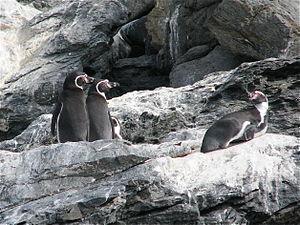
La réserve nationale Pingüino de Humboldt est une réserve naturelle dont le territoire est réparti sur trois îles : Chañaral, Choros et Damas, situées à la limite entre la région d'Atacama et la région de Coquimbo, au Chili. La réserve se trouve à quelque 100 kilomètres au nord de La Serena dans la région de Coquimbo et possède une superficie totale de 888,68 hectares.
Les aires protégées du Chili sont des zones qui ont une beauté naturelle ou une valeur historique importante, protégées par le gouvernement du Chili. Elles couvrent plus de 140 000 km², ce qui représente 19% du territoire du Chili. Le Système National des Espaces Sauvages Protégés est régi par la loi # 18.362 votée en 1984, et administré par la Corporación Nacional Forestal.